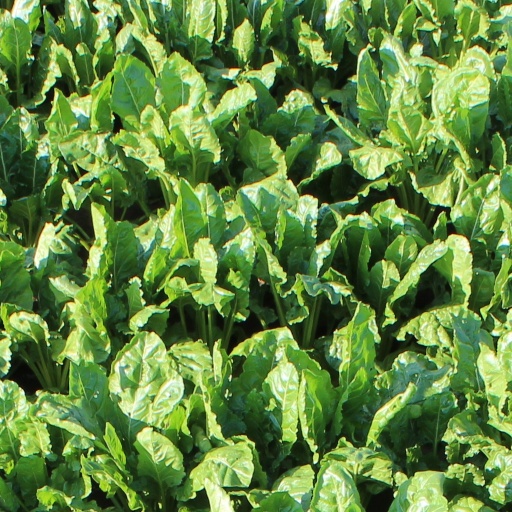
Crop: sugar beet